Minotaur

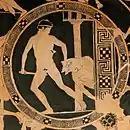
Theseus dragging the Minotaur out of the Labyrinth, red-figure kylix from BC

When the time for the third sacrifice approached, the Athenian prince Theseus volunteered to slay the Minotaur. Isocrates orates that Theseus thought that he would rather die than rule a city that paid a tribute of children's lives to their enemy. He promised his father Aegeus that he would change the somber black sail of the boat carrying the victims from Athens to Crete, and put up a white sail for his return journey if he was successful; the crew would leave up the black sail if he was killed.